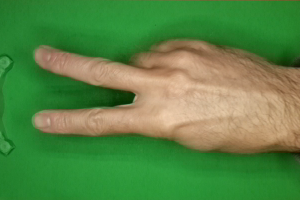
Label: scissors